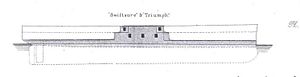
Swiftsure (skib, 1872) / Design og konstruktion
Planen viser, hvordan panser og kanoner på Swiftsure var koncentreret i en centralt batteri.
HMS Swiftsure var et panserskib i Royal Navy. Sammen med søsterskibet HMS Triumph udgjorde det Swiftsure-klassen, og de to skibe var bygget til tjeneste i Stillehavet. Navnet "Swiftsure" er et gammelt engelsk udtryk fra den elizabethanske tid, og det er en sammentrækning af "swift" og "pursuer". Swiftsure var det syvende af foreløbigt 10 skibe med dette navn i Royal Navy.